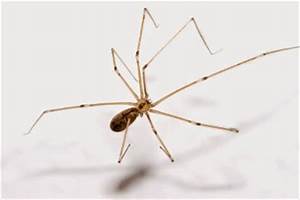
Label: spider